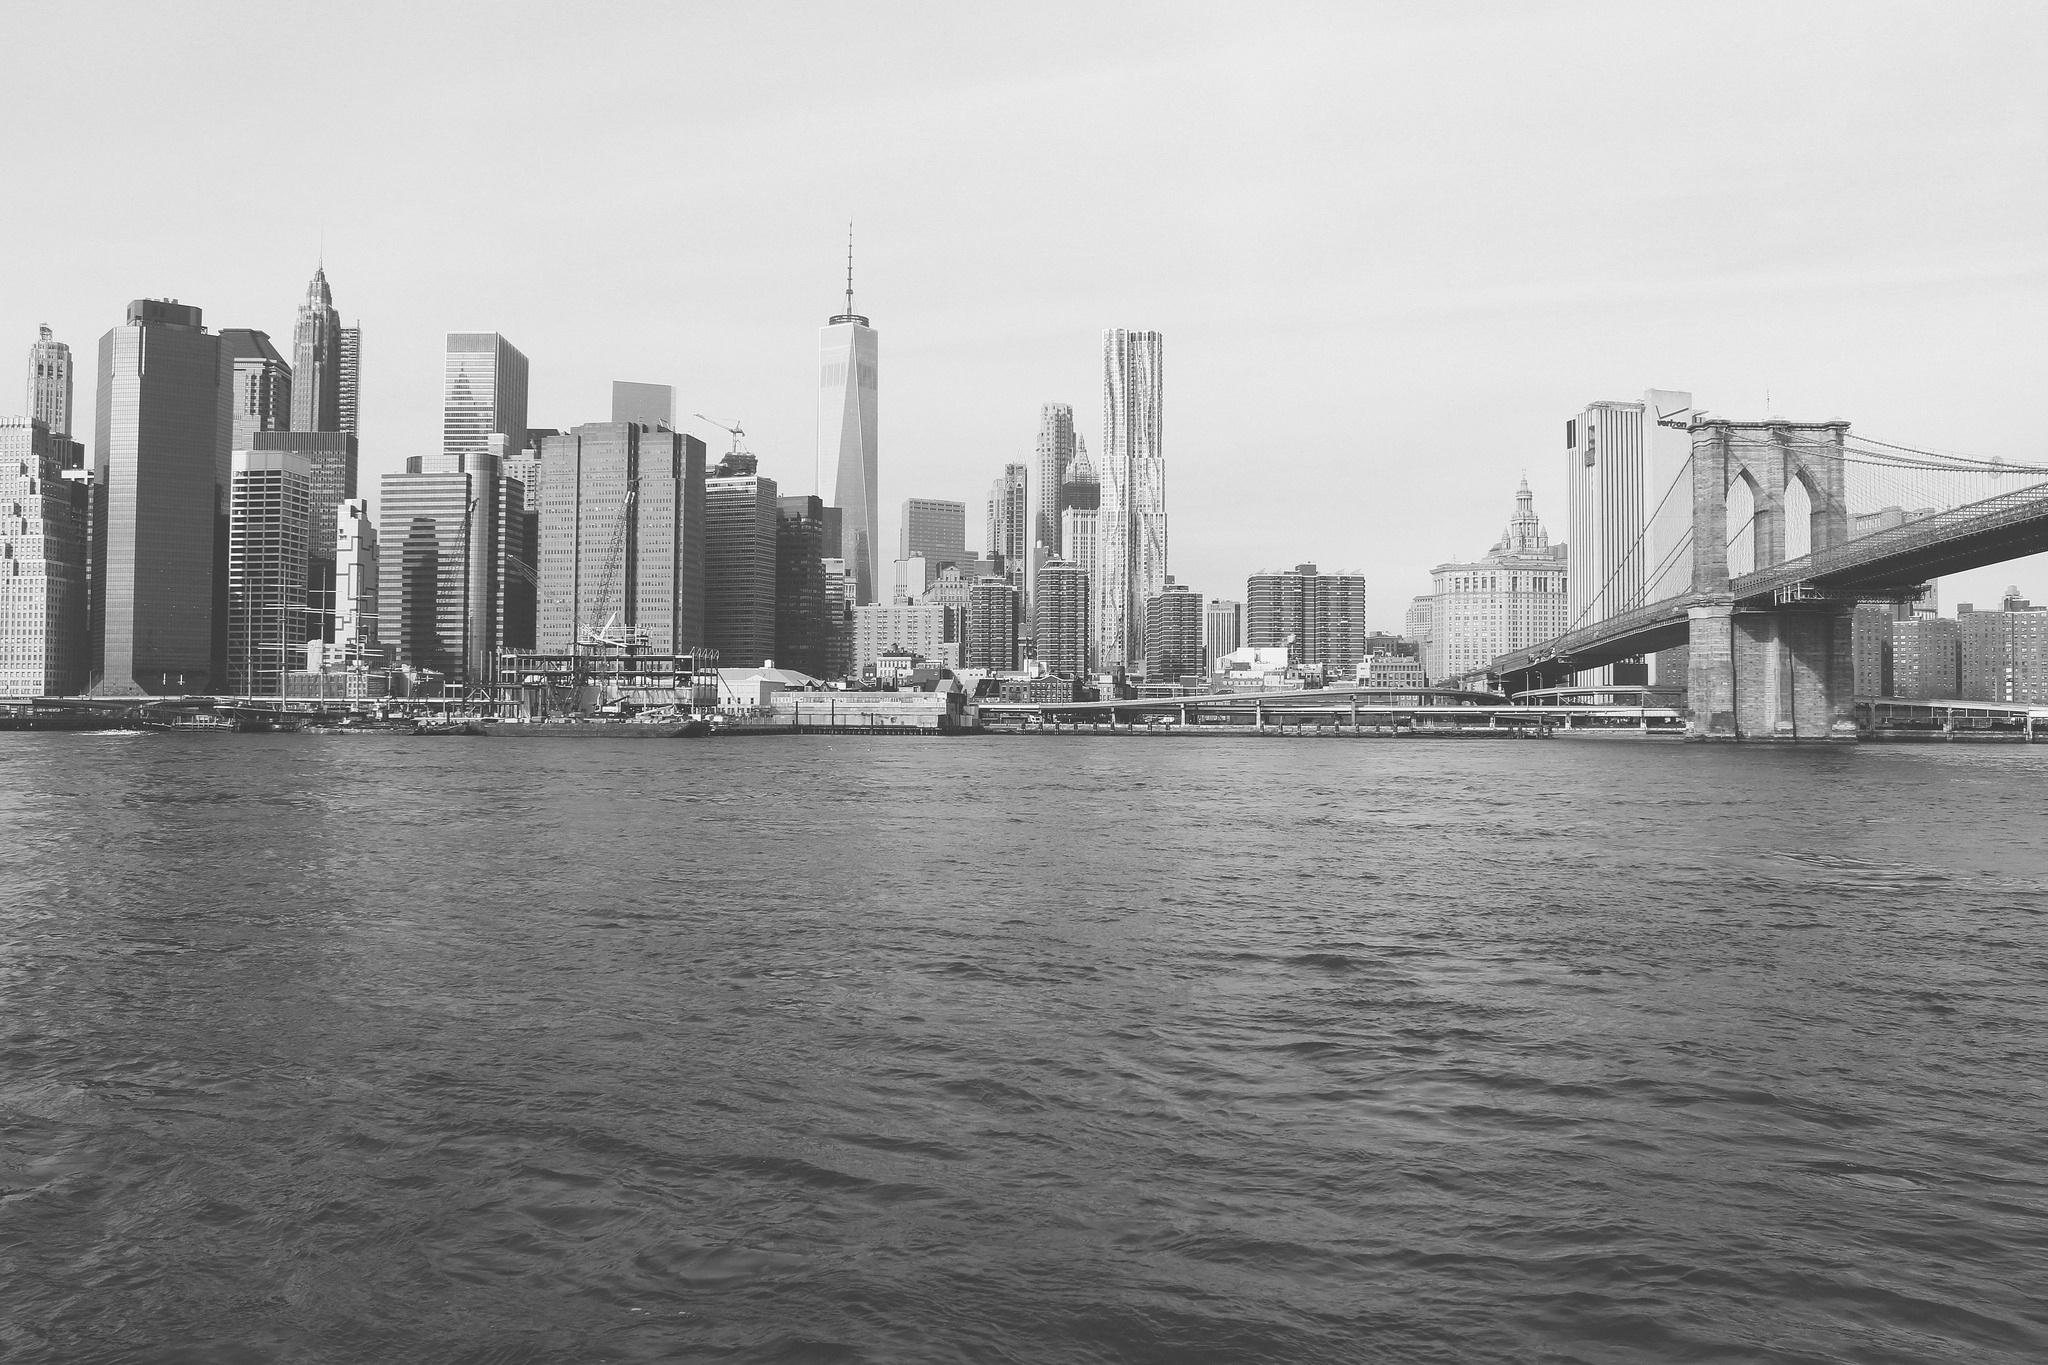
black and white, bridge, skyline, photography, city, skyscraper, cityscape, monochrome, tower block, metropolis, monochrome photography, atmospheric phenomenon, human settlement